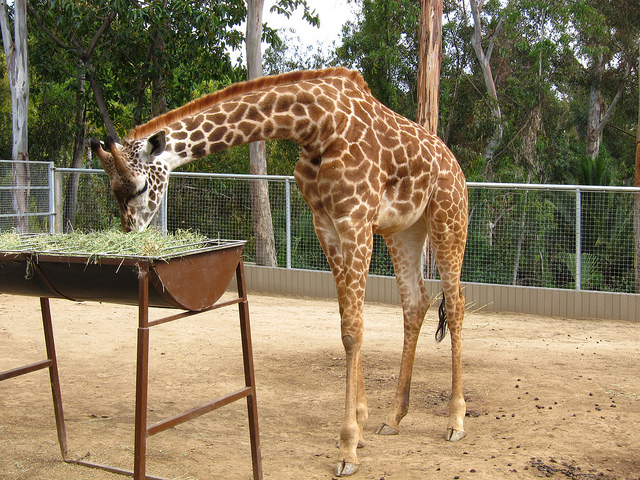
user: Given an image and a question. Answer the question in a short answer. Question: Why does this animal have spots? Short Answer:
assistant: camouflage